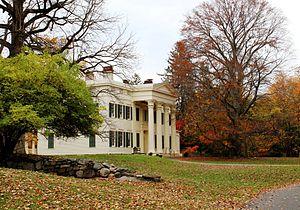
Rye est une ville de l'État de New York aux États-Unis.